Fitzroy Iron Works

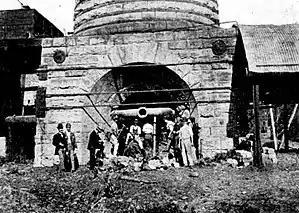
Fitzroy Iron Works - The base of the blast furnace, when it was being cleaned out in 1896. Photograph by Alderman Beaumont of Mittagong. (From 'The Sydney Mail and New South Wales Advertiser', Sat. 13 Jun. 1896, Page 1229.) The well-dressed man first on the left is thought to be Alfred Lambert. The photographer was later one of the three magistrates who sentenced Lambert to 11-weeks' gaol in September 1896.

The 'balls', when removed from the furnace, weighed from 80 to 100 pounds each, a convenient size to handle.